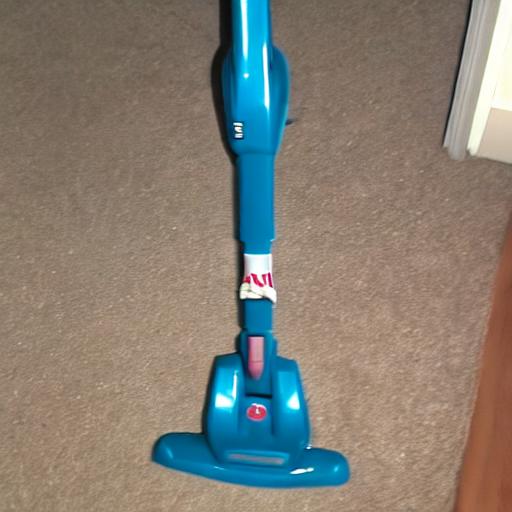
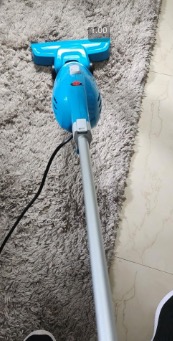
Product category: items_vacuum
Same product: no